Three Men in a Boat (1979 film)

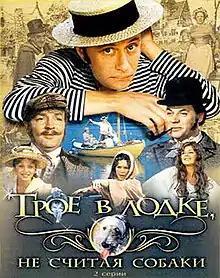

Three Men in a Boat (To Say Nothing of the Dog) is a 1979 Soviet two-part musical-comedy miniseries directed by Naum Birman and based on the eponymous 1889 novel by Jerome K. Jerome.